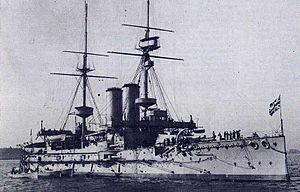
La classe Duncan est une classe de cuirassés de type Pré-Dreadnought construite pour la Royal Navy tout au début du XXᵉ siècle.